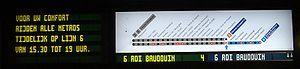
Sainctelette est une station fantôme de la ligne 2 du métro de Bruxelles. Elle est située sous la place Sainctelette et le canal Bruxelles-Charleroi.